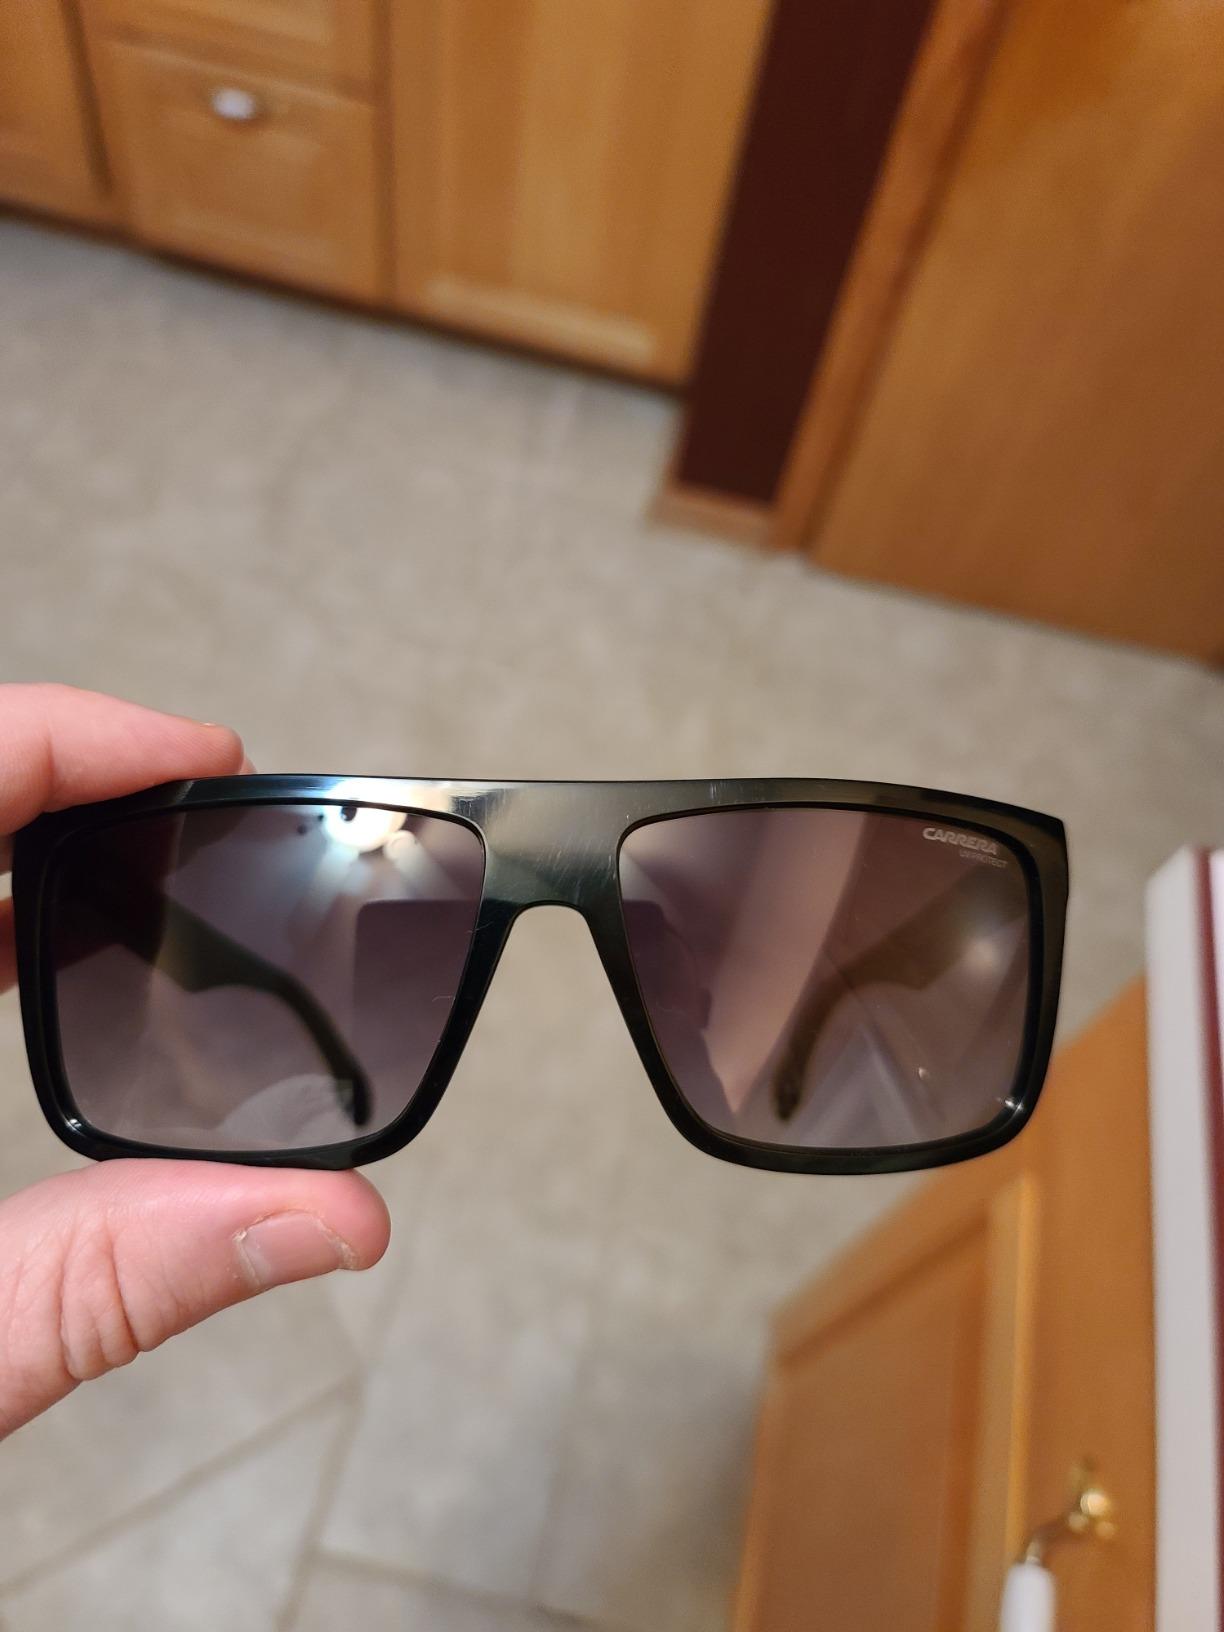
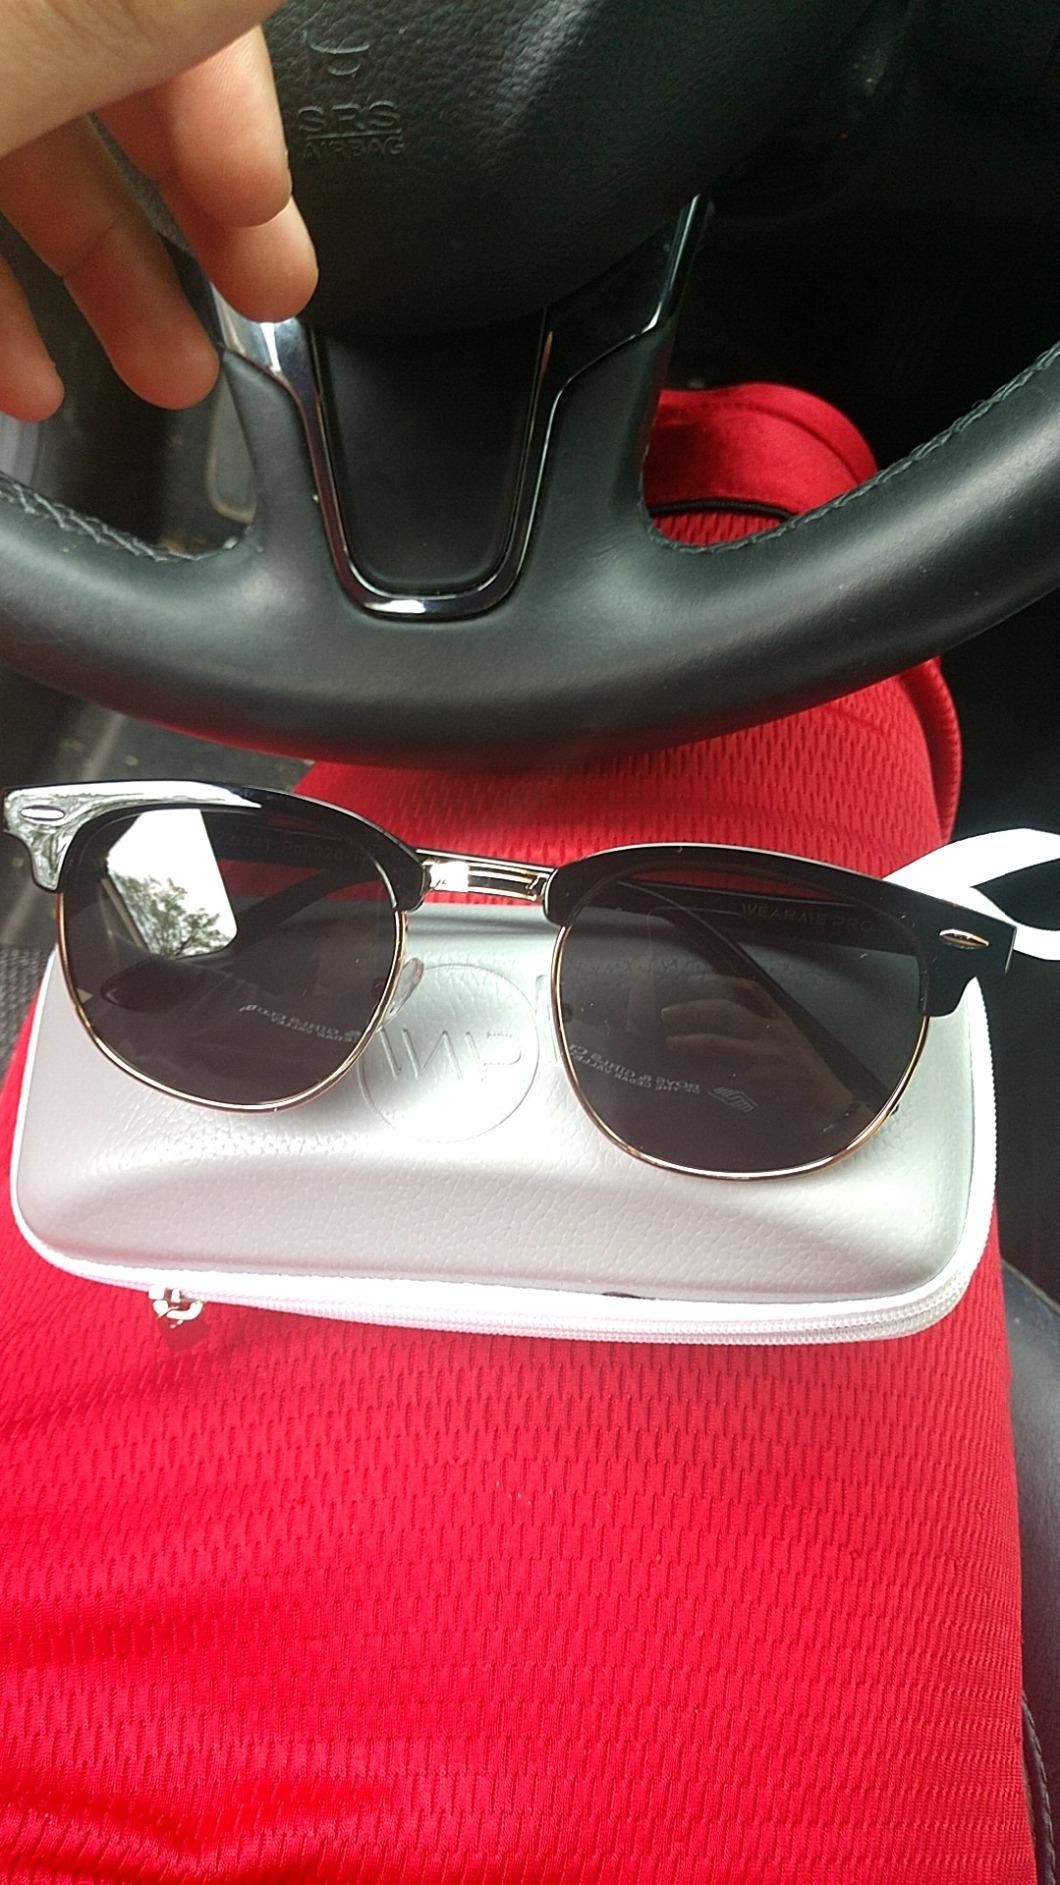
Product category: accessories_sunglasses
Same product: no